List of Ultraman X characters

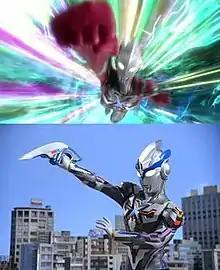
Ultraman X (above) and Ultraman Exceed X (bottom)

After Ultraman X lost himself in the cyberspace following his defeat by Tsurugi Demaaga, Daichi ventured in and finds a rainbow which grants him the head-mounted boomerang blade, allowing X to become . The Xlugger is stored on his forehead and can be removed when in need. This form as well expels the Dark Thunder Energy that possessed the monsters.